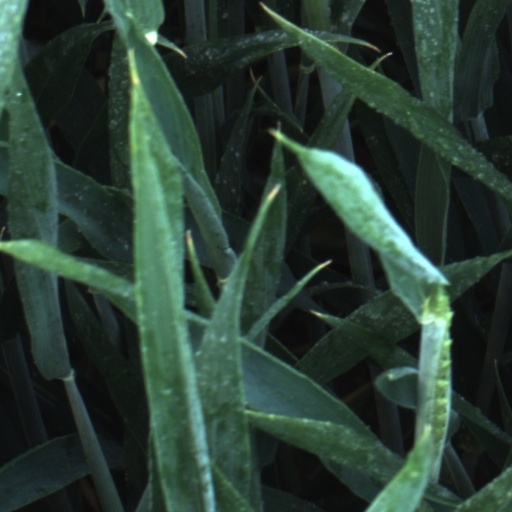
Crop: wheat